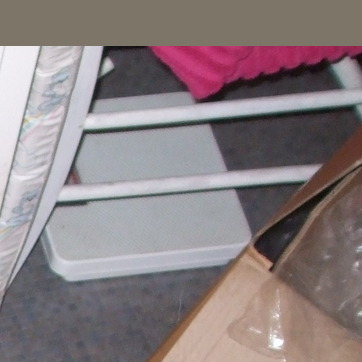
Material: plastic